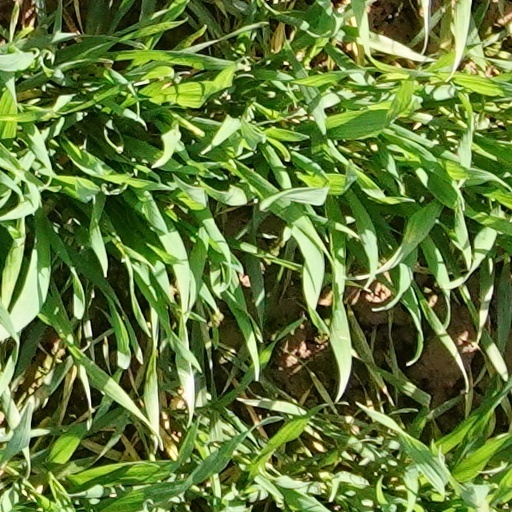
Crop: wheat